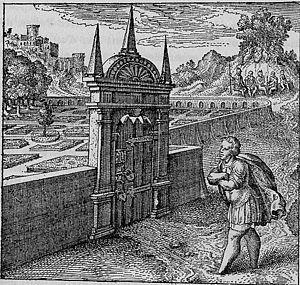
Michael Maier est un médecin et alchimiste allemand, qui fut conseiller de l'empereur romain germanique Rodolphe II de Habsbourg.